Horea, Alba

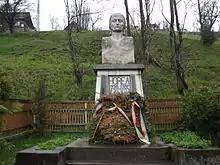
Bust of Horea in the commune that bears his name

Horea (formerly "Arada") is a commune located in Alba County, Transylvania, Romania. It has a population of 1,774 as of 2021, and is made up of fifteen villages: Baba, Butești, Dârlești, Fericet, Giurgiuț, Horea, Măncești, Mătișești, Niculești, Pătrușești, Petreasa, Preluca, Teiu, Trifești, and Zânzești.